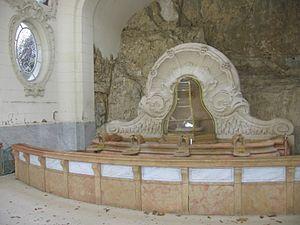
Vichy, France